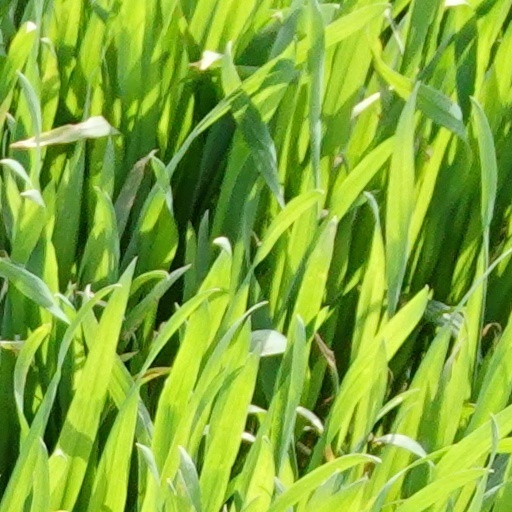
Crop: wheat